The Paramedic

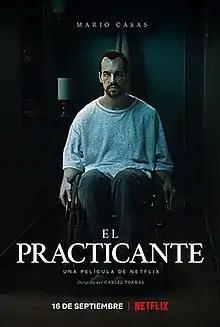
Film poster

The Paramedic is a 2020 Spanish psychological thriller film directed by , written by David Desola and Hèctor Hernández Vicens and starring Mario Casas and Déborah François.